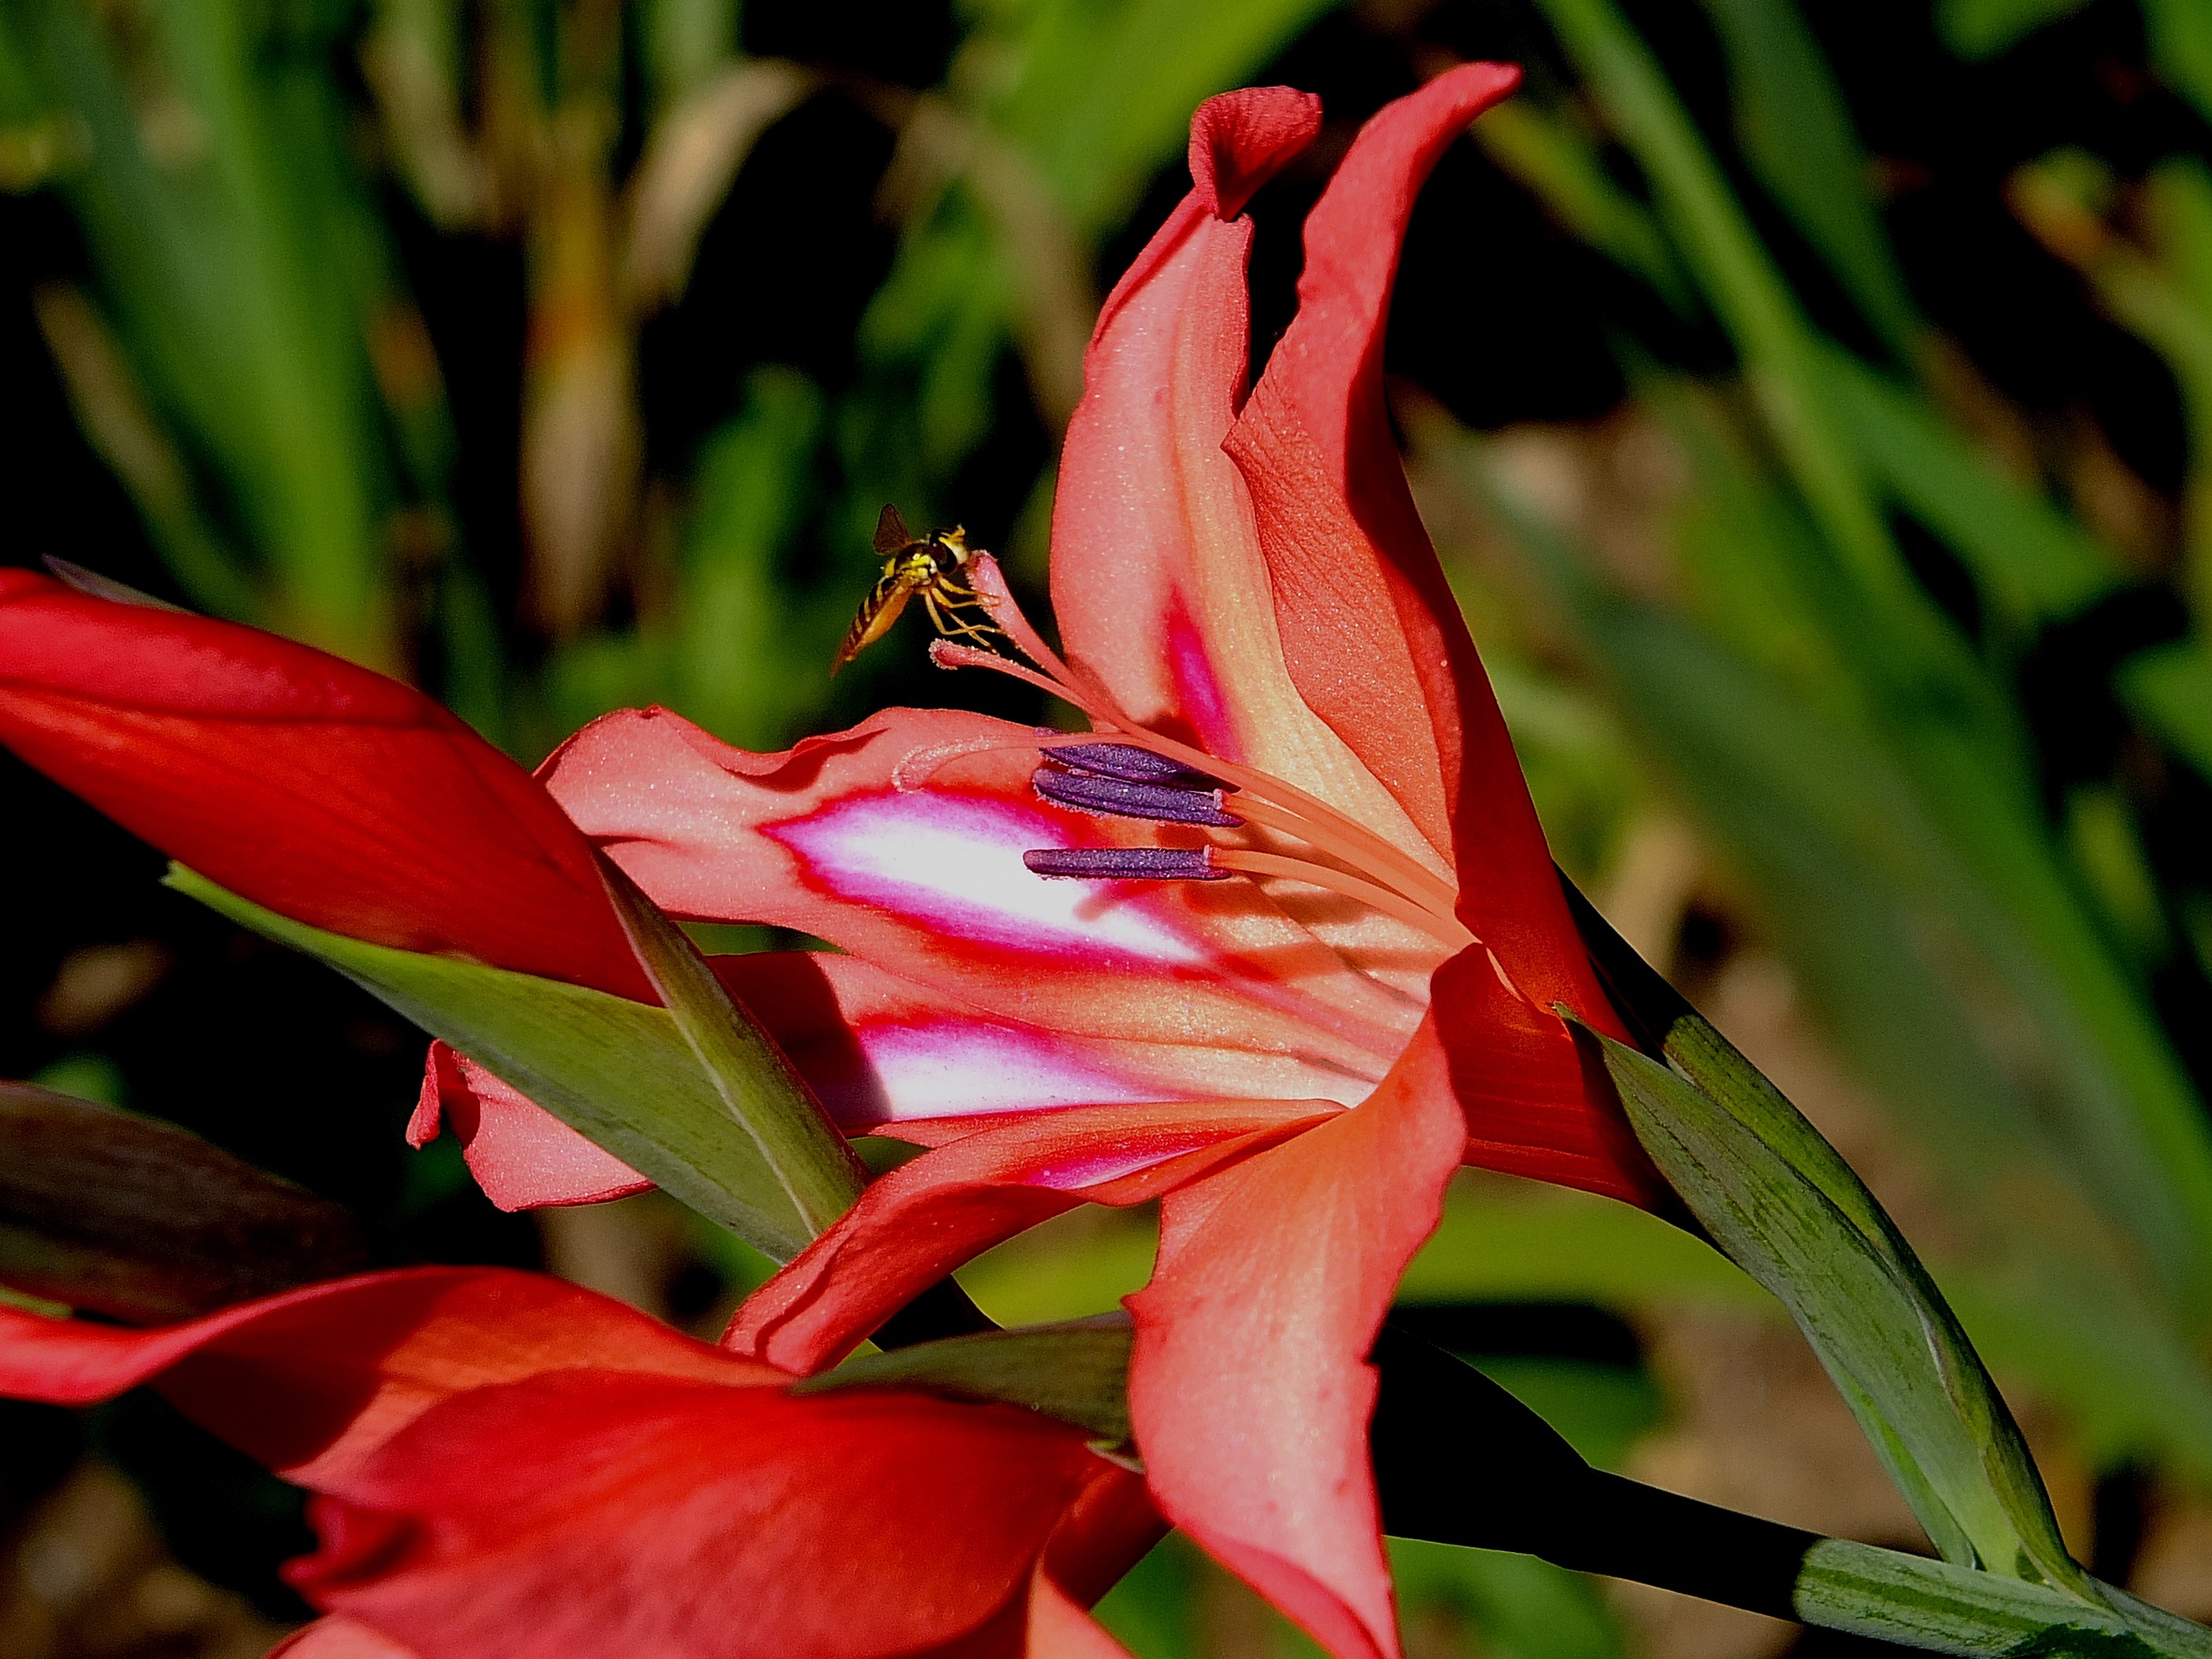
nature, plant, leaf, flower, petal, red, macro, botany, flora, flowers, close up, naturaleza, flores, galicia, pontevedra, lily, espana, gladiolus, ggl1, gaby1, fujifilmxs1, macro photography, pontevedragaliciaespa a, flowering plant, canna lily, land plant, canna family